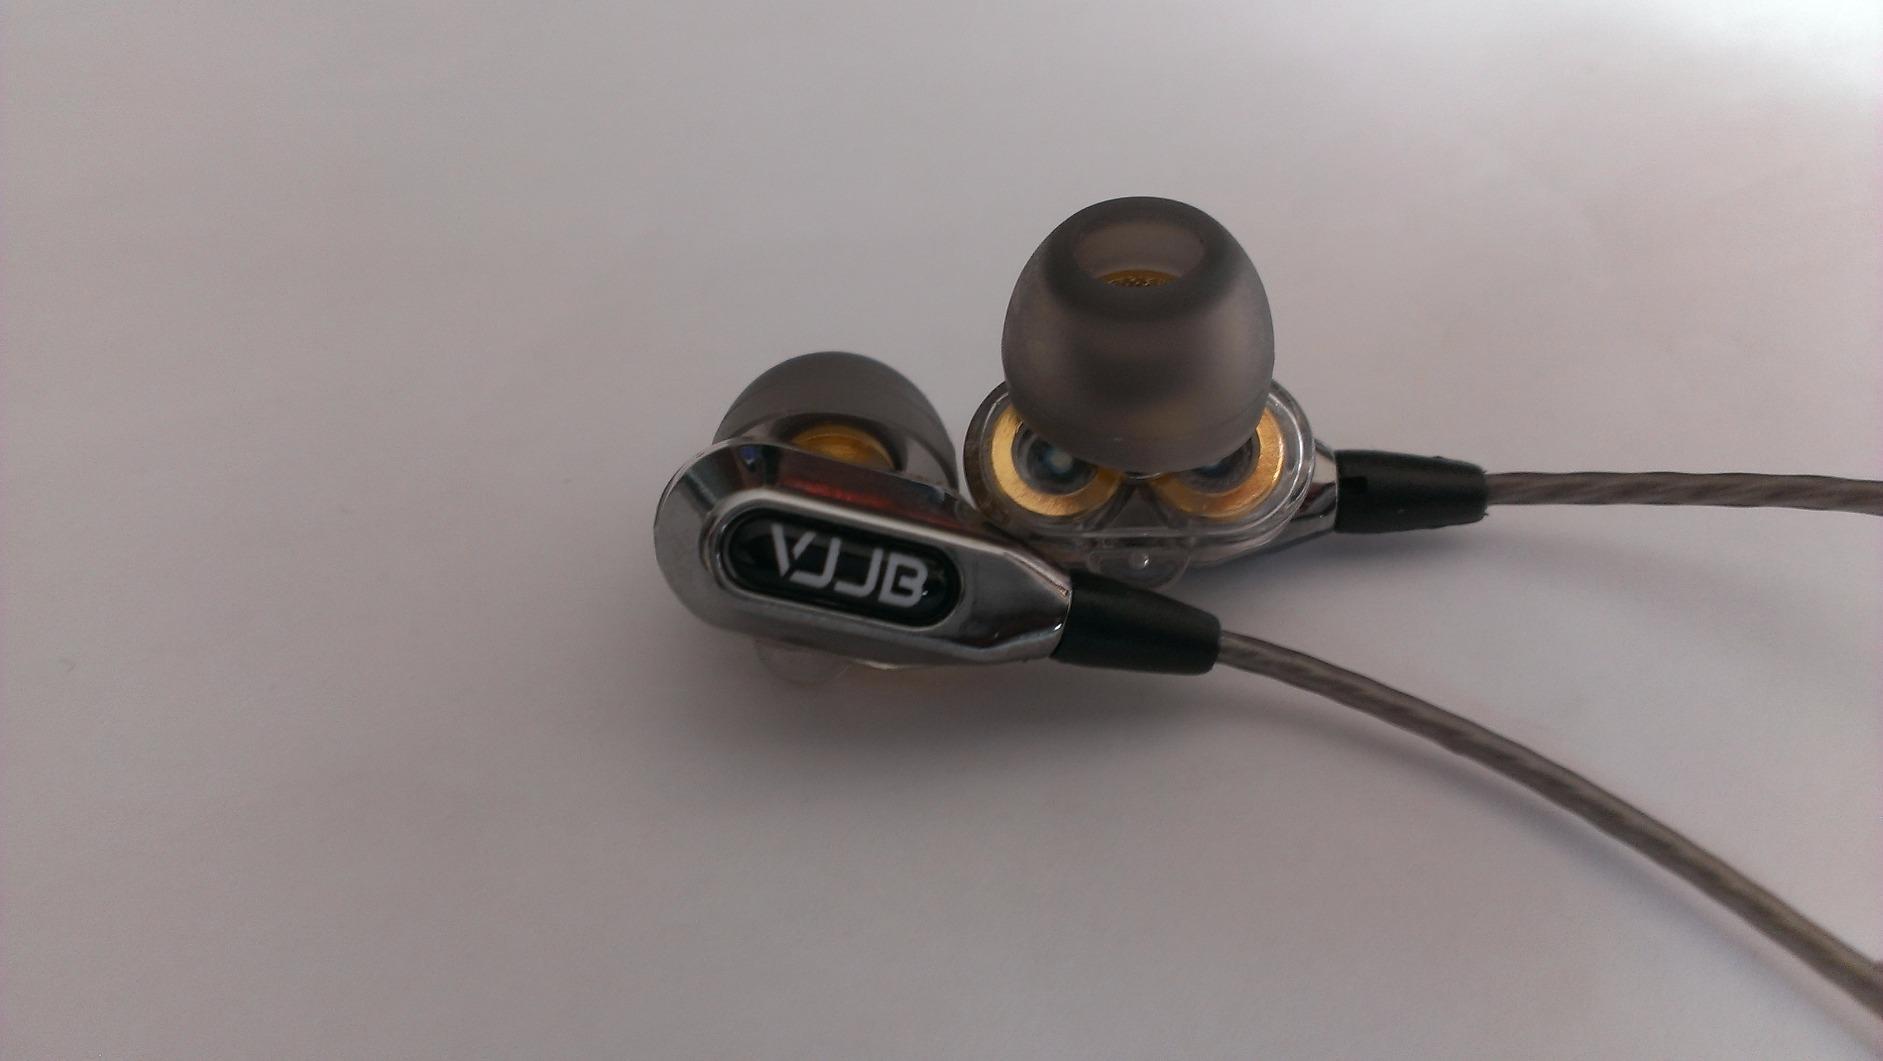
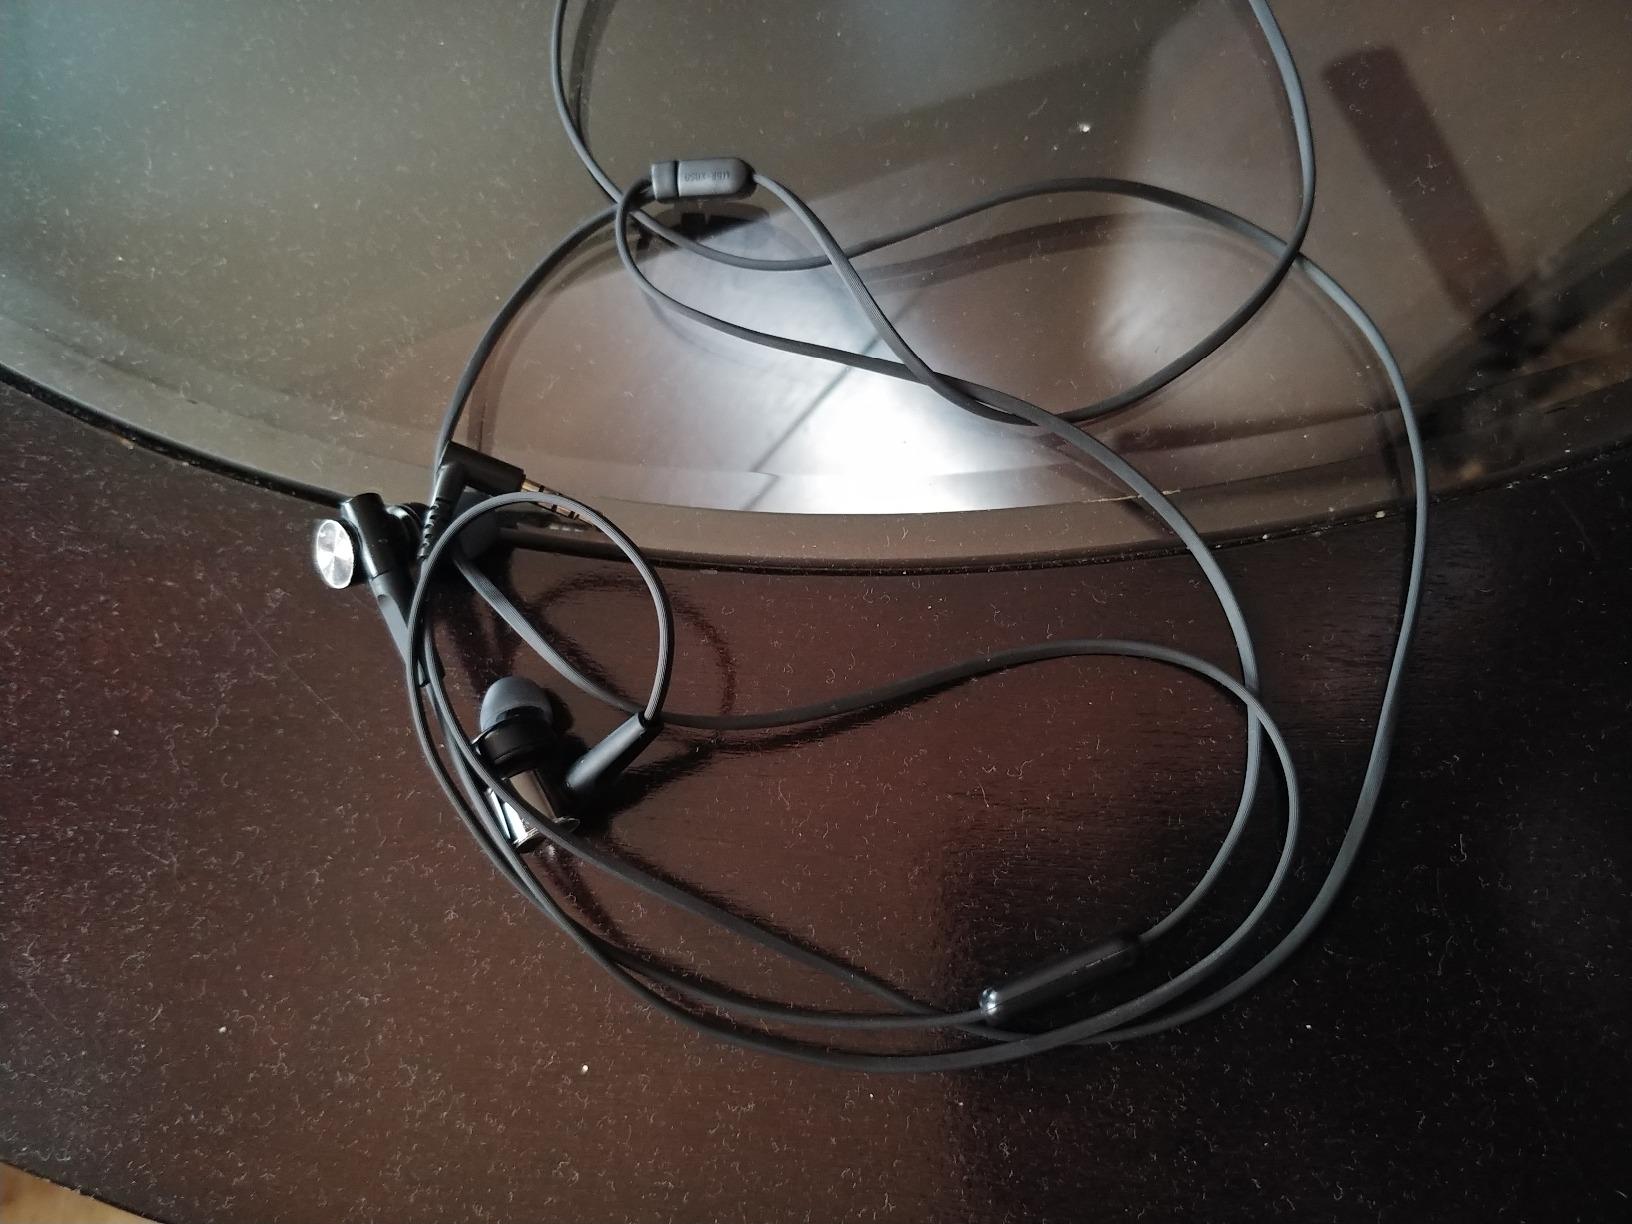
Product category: headphones
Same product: no